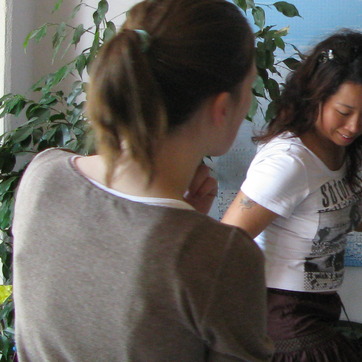
Material: skin